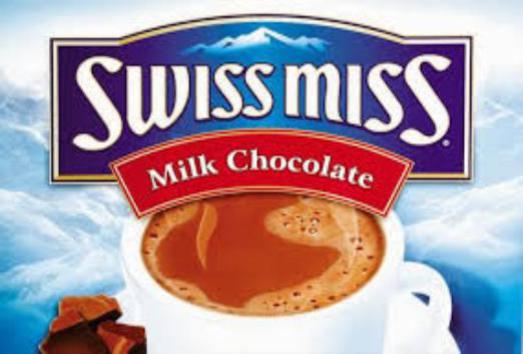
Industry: Food